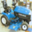
Label: lawn_mower